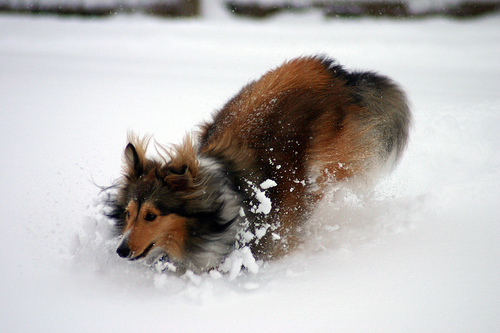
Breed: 274-n000110-Shetland_sheepdog